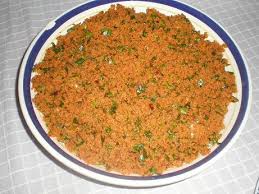
Yemek: kisir